Madison County, North Carolina

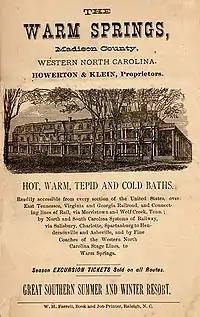
Advertisement for Warm Springs Hotel, Madison County, ca. 1880

Madison County is a county located in the U.S. state of North Carolina. As of the 2020 census, the population was 21,193. Its county seat is Marshall. Madison County is part of the Asheville, NC Metropolitan Statistical Area.